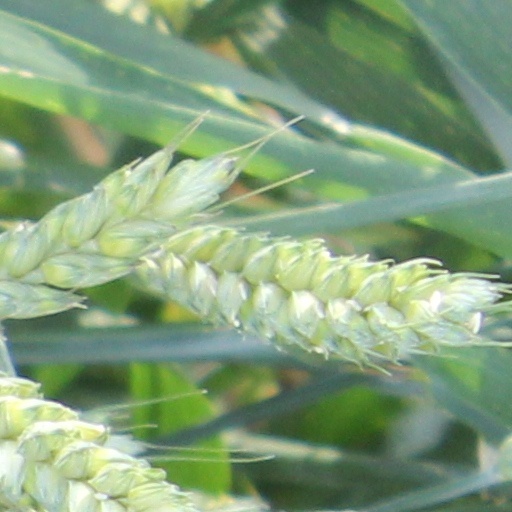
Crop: wheat